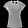
Label: T - shirt / top